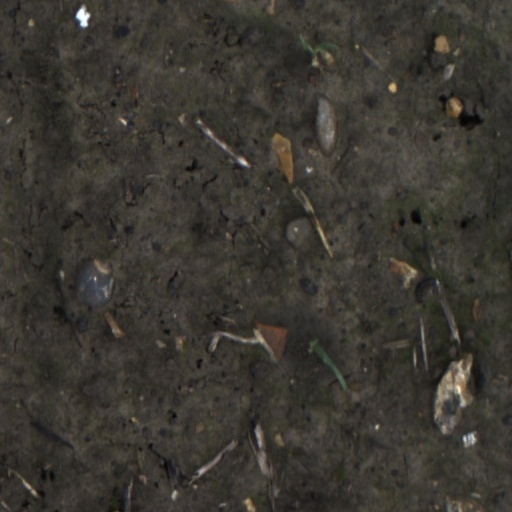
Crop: wheat